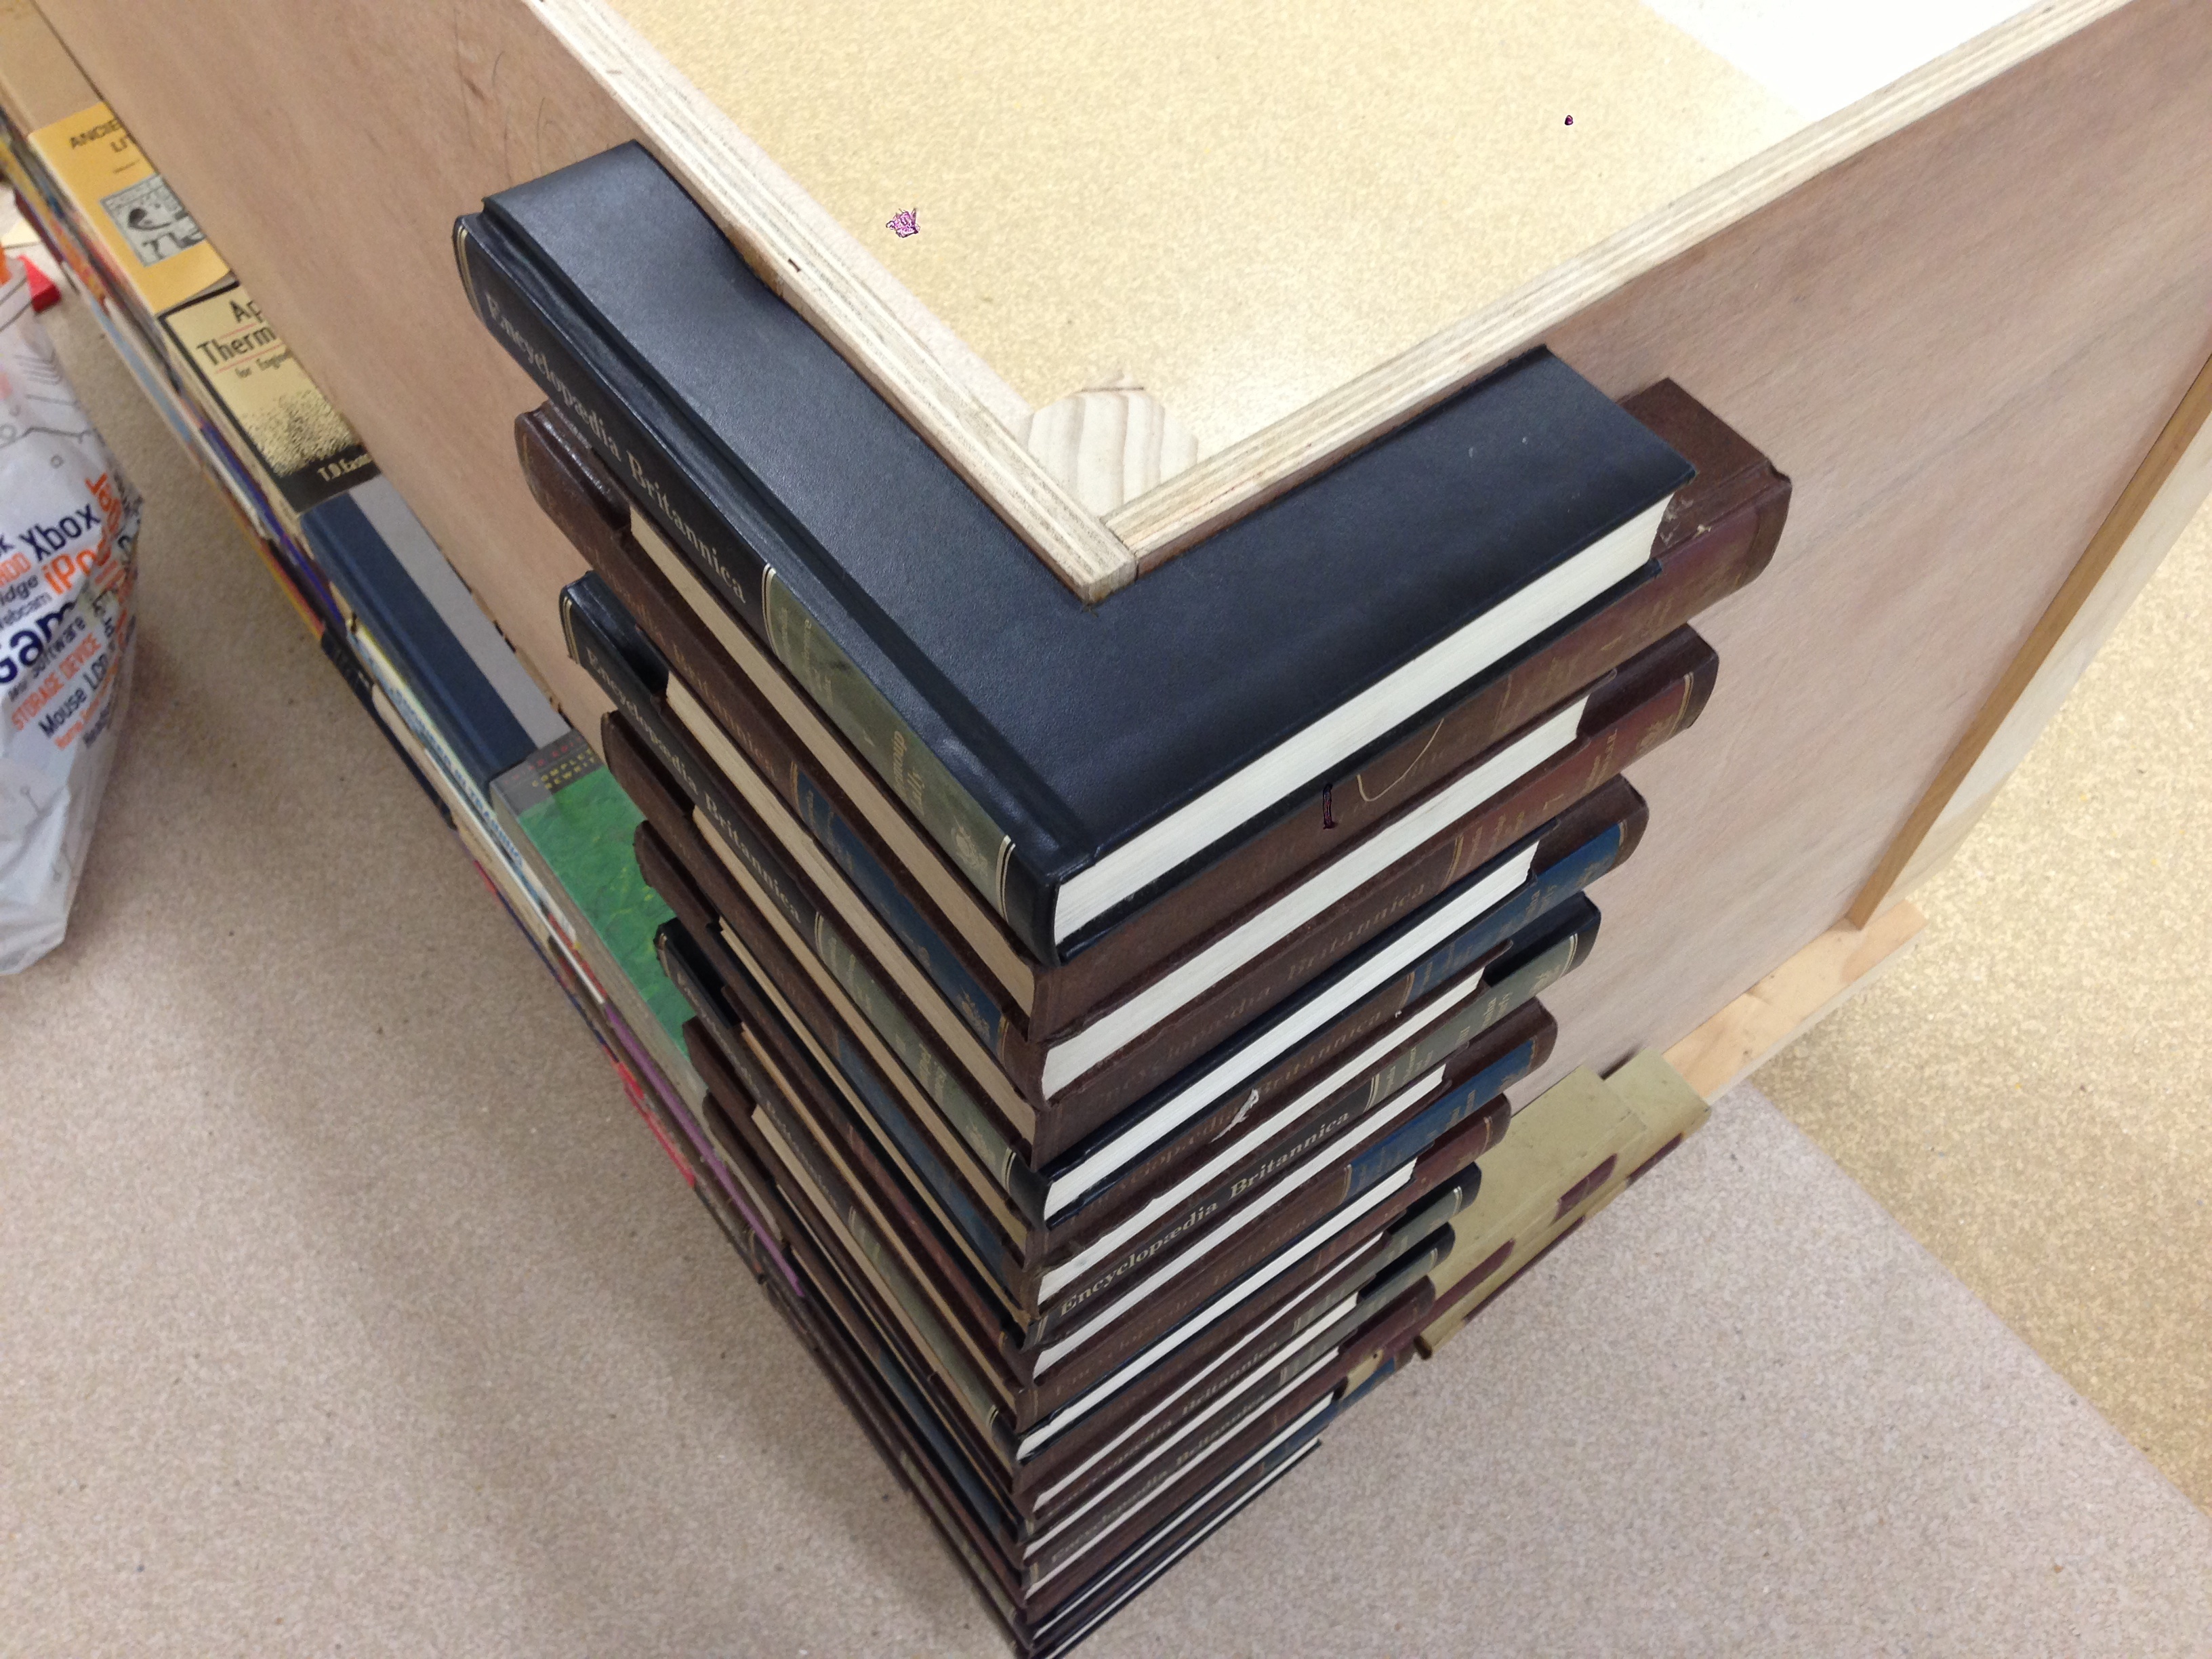
table, wood, floor, shelf, furniture, drawer, hardwood, flooring, plywood, wood stain